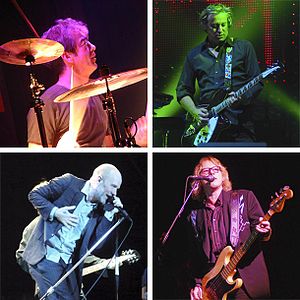
Liste over sange indspillet af R.E.M.
R.E.M. (med uret fra venstre): Berry, Buck, Mills og Stipe.
Dette er liste over sange indspillet og udgivet af det amerikanske alternative rockband R.E.M.. Listen inkluderer kun sange, hvor hele bandet medvirker. Sideprojekter, inklusive bidrag af solokunstnere med bandet er ikke inkluderet. Listen består hovedsageligt af studieindspilninger. Remix- og live-indspilninger er ikke listet separat medmindre sangen kun blev udgivet i dette format Albumsingler er listet som udgivet på deres respektive albums. Hver sang er kun opgivet én gang bortset fra deres første single fra Hib-Tone.